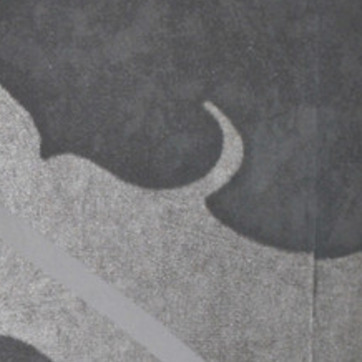
Material: wallpaper